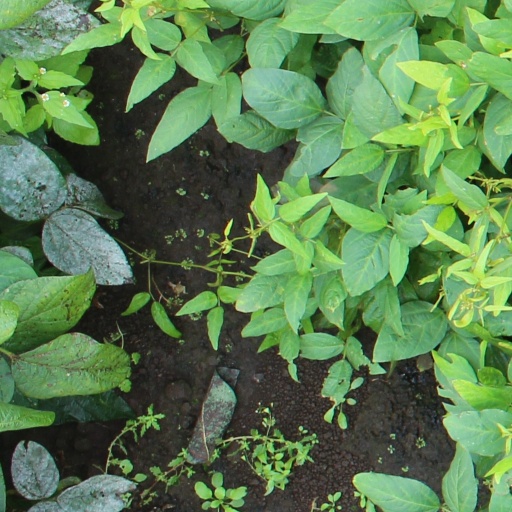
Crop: soybean